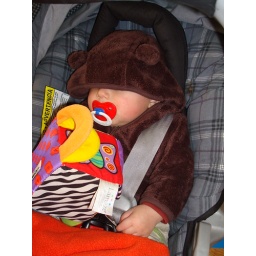
A baby bear in Theo's car seat!